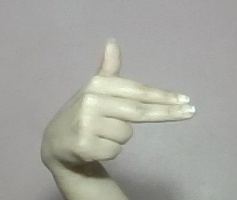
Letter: ghain